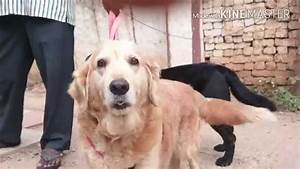
Label: dog